History of Dedham, Massachusetts, 1700–1799

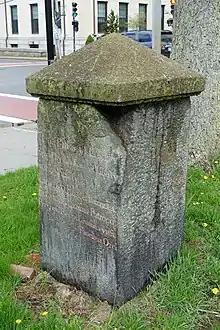
The base of the Pillar of Liberty

The West Church, or Clapboardtrees church, is today known as the First Parish of Westwood.